Perth Wildcats

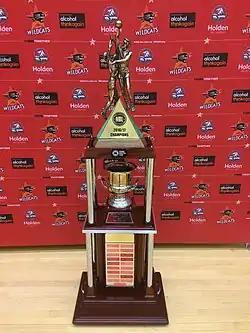
The 2016/17 championship trophy

After three years of finals action that included a losing grand final series in 1987, the team won back-to-back titles in 1990 and 1991 behind the likes of Ricky Grace, James Crawford and Mike Ellis, and coaches Cal Bruton and Murray Arnold. It took four more years for the team's third NBL title in 1995, with coach Adrian Hurley and captain Andrew Vlahov leading the way. Five more years elapsed before the next championship came in the 1999/2000 season. Behind coach Alan Black and centre Paul Rogers, and veterans Vlahov, Grace and Scott Fisher still around, the Wildcats won their fourth title.